Workwear

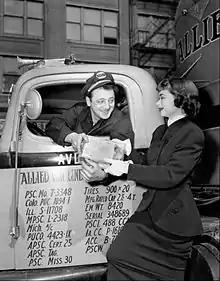
Truck driver wearing mechanic's cap, 1949.

Since the late 18th century, merchant seamen and dockworkers have worn denim flared trousers, striped undershirts, knitted roll neck jumpers, and short blue peacoats. This basic outfit, paired with a thick leather belt, flat cap and clogs, was also a mark of identification for turn of the century criminal gangs such as the Scuttlers.